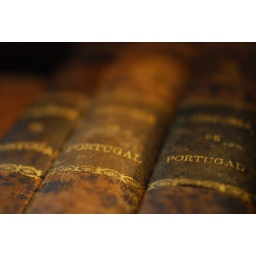
&amp;quot;Historia de Portugal&amp;quot; This series of books is circa 1900 - one of the books in the same shelf is from 1878